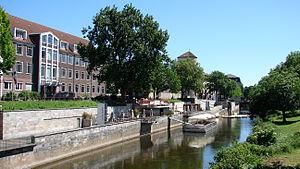
La Leine est une rivière de Thuringe et de Basse-Saxe, au centre de l'Allemagne, qui passe par Gœttingue et Hanovre entre autres. C'est un affluent de l'Aller. La source de cette rivière est située dans la ville de Leinefelde-Worbis dans l'ancienne contrée du Eichsfeld en Thuringe.